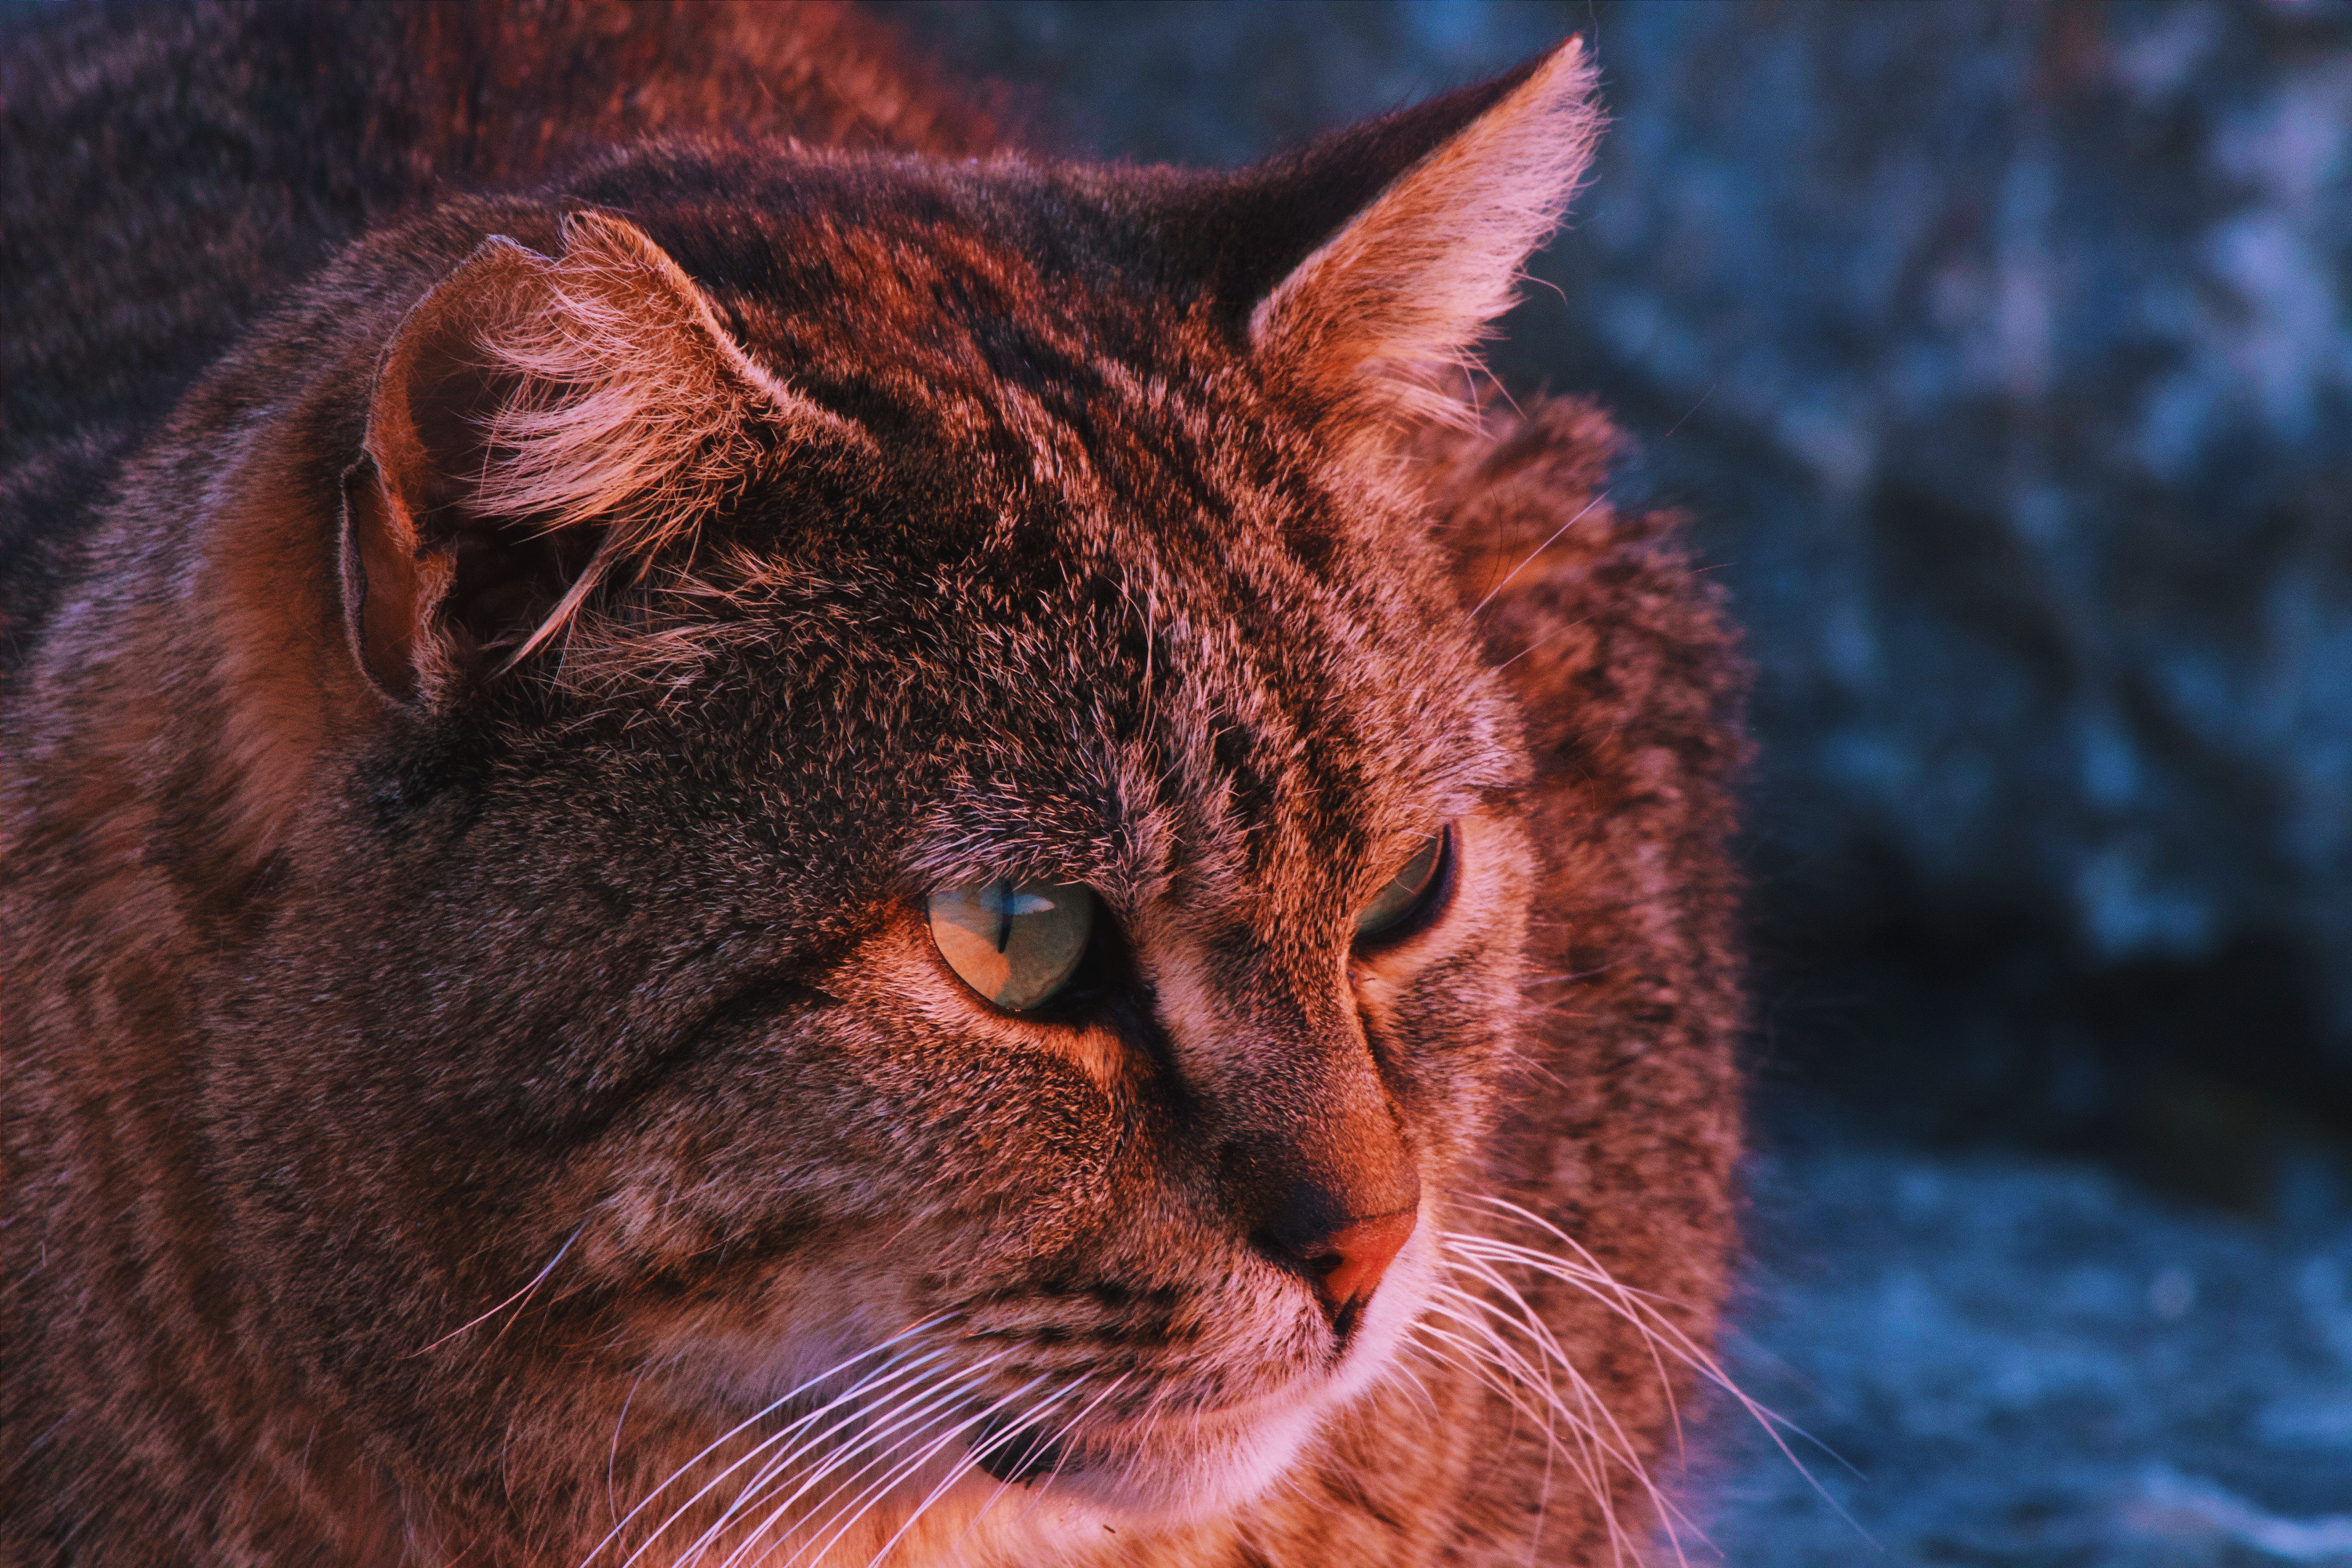
cat, mammal, vertebrate, whiskers, small to medium sized cats, felidae, carnivore, tabby cat, snout, wild cat, eye, nose, close up, sky, domestic short haired cat, european shorthair, wildlife, pixie bob, fur, aegean cat, asian, fawn, american bobtail